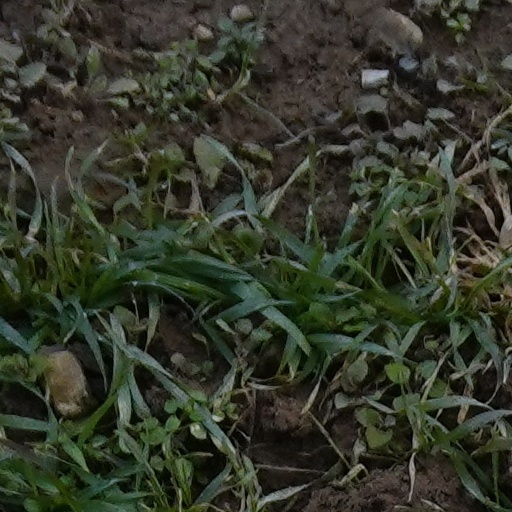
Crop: wheat